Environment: real
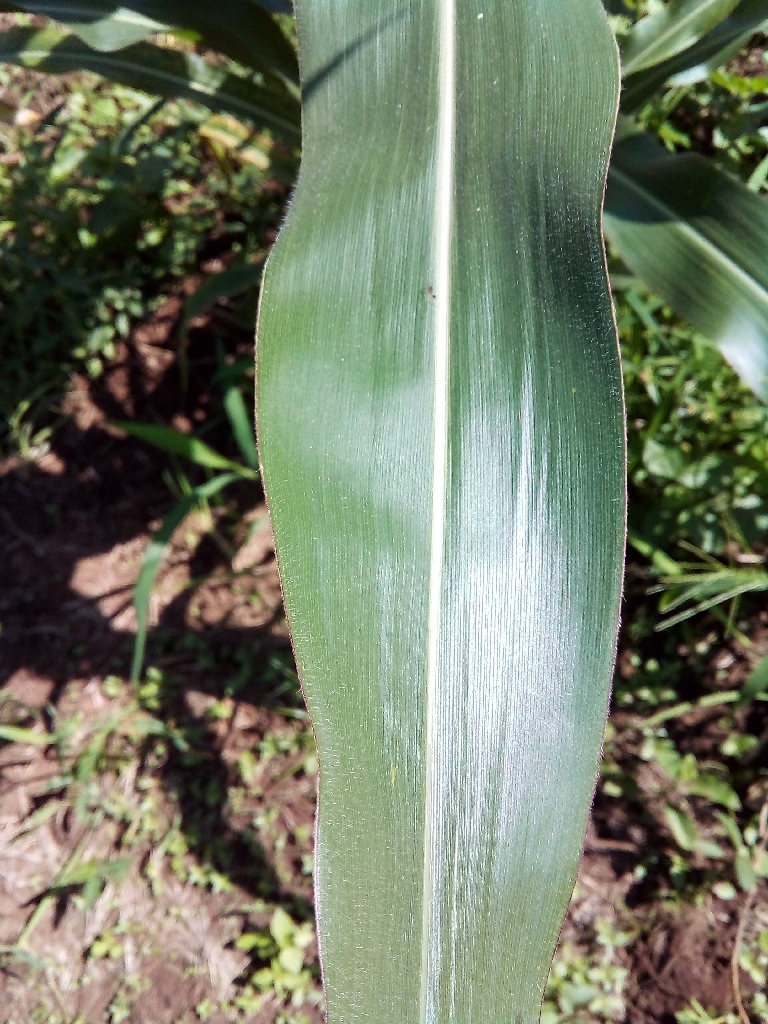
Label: healthy